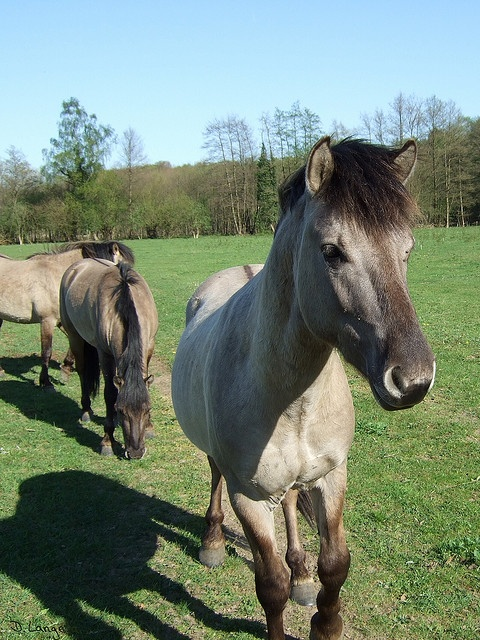
A horse that is looking over the camera man.
A close up of three horses grazing the grass.
Three light colored horses are in a pasture.
Two horses in a field near a camera.
A pony walking with two other ponies eating grass behind it.